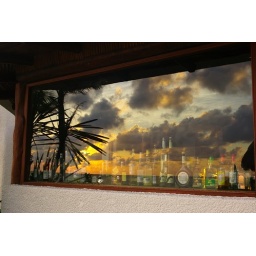
sunrise reflected in the bar window :)